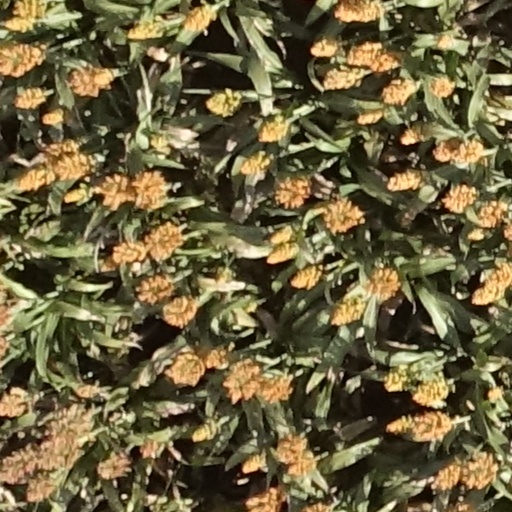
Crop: sorghum